Sunderland Art Gallery

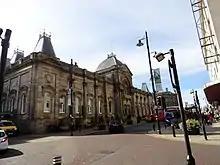
Sunderland Museum building (October 2016)

The Sunderland Art Gallery is an art gallery based within the Sunderland Museum and Winter Gardens centre, in Sunderland City Centre.